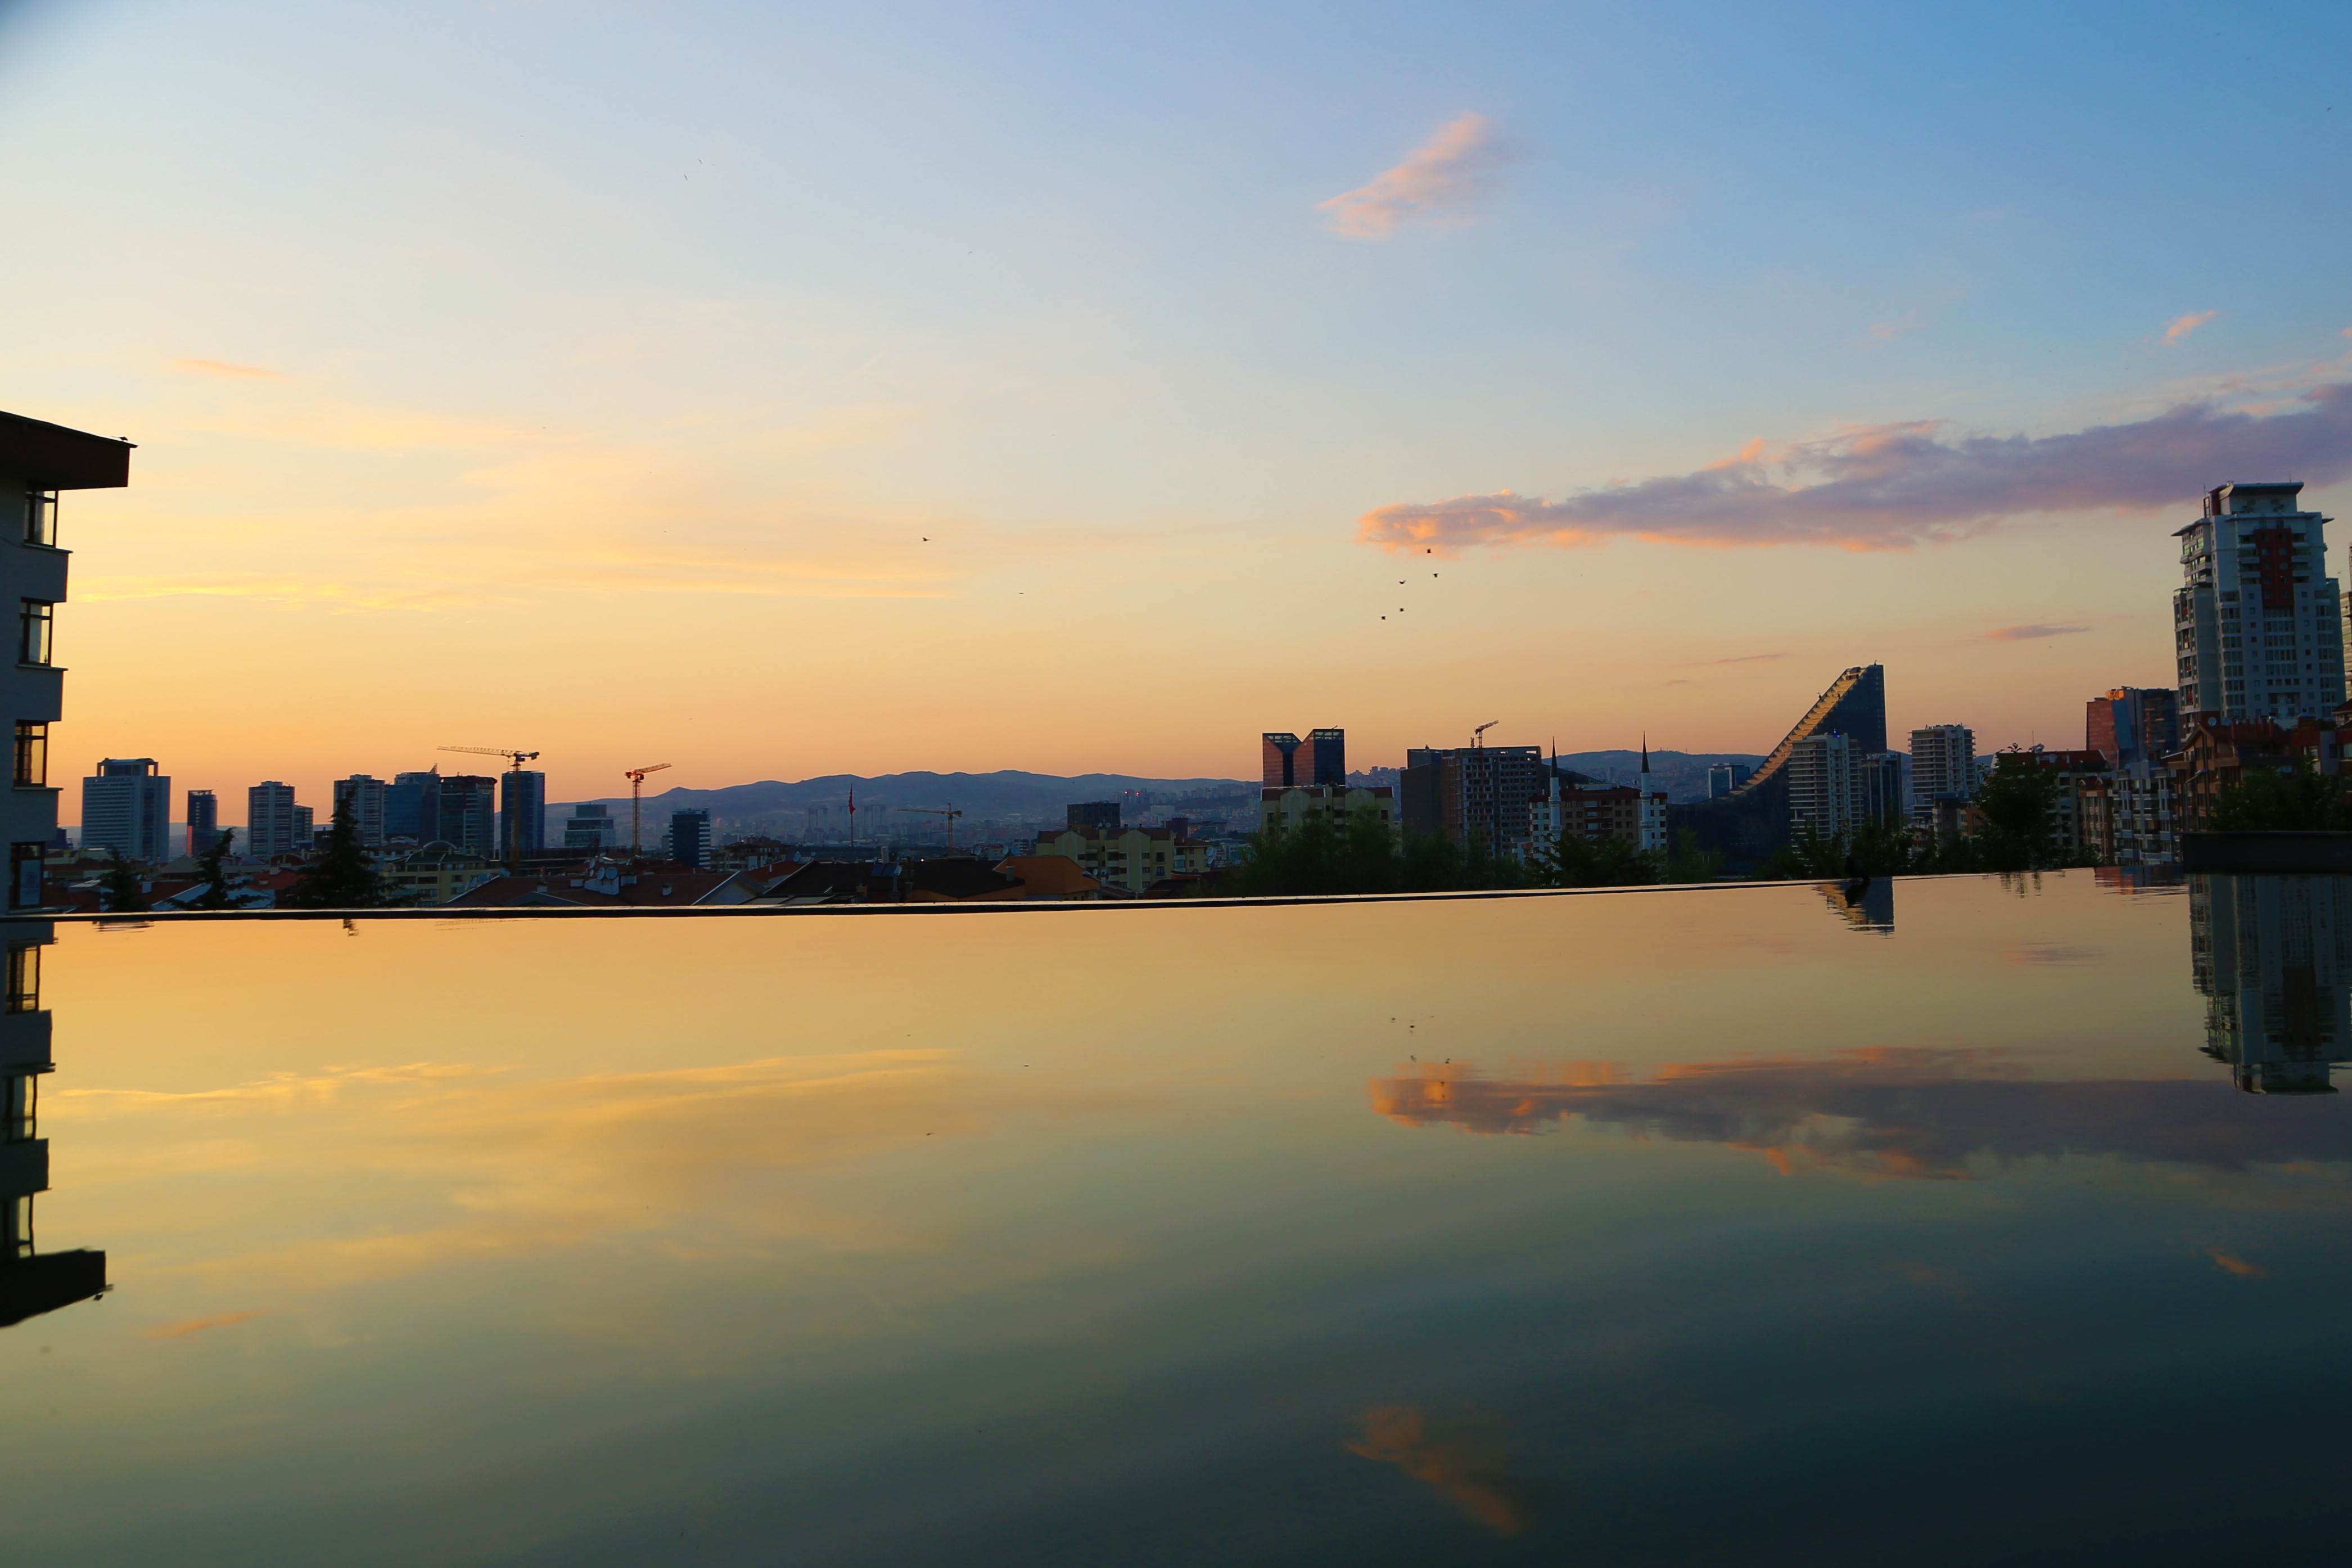
sunset, evening, dawn, nature, red, sky, city, skyline, cityscape, water, daytime, reflection, metropolitan area, afterglow, dusk, horizon, morning, human settlement, urban area, atmospheric phenomenon, sunrise, skyscraper, river, downtown, cloud, metropolis, tower block, architecture, lake, calm, sea, photography, reservoir, building, landscape, night, ocean